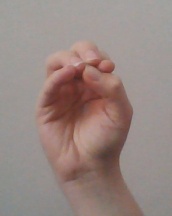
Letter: ha